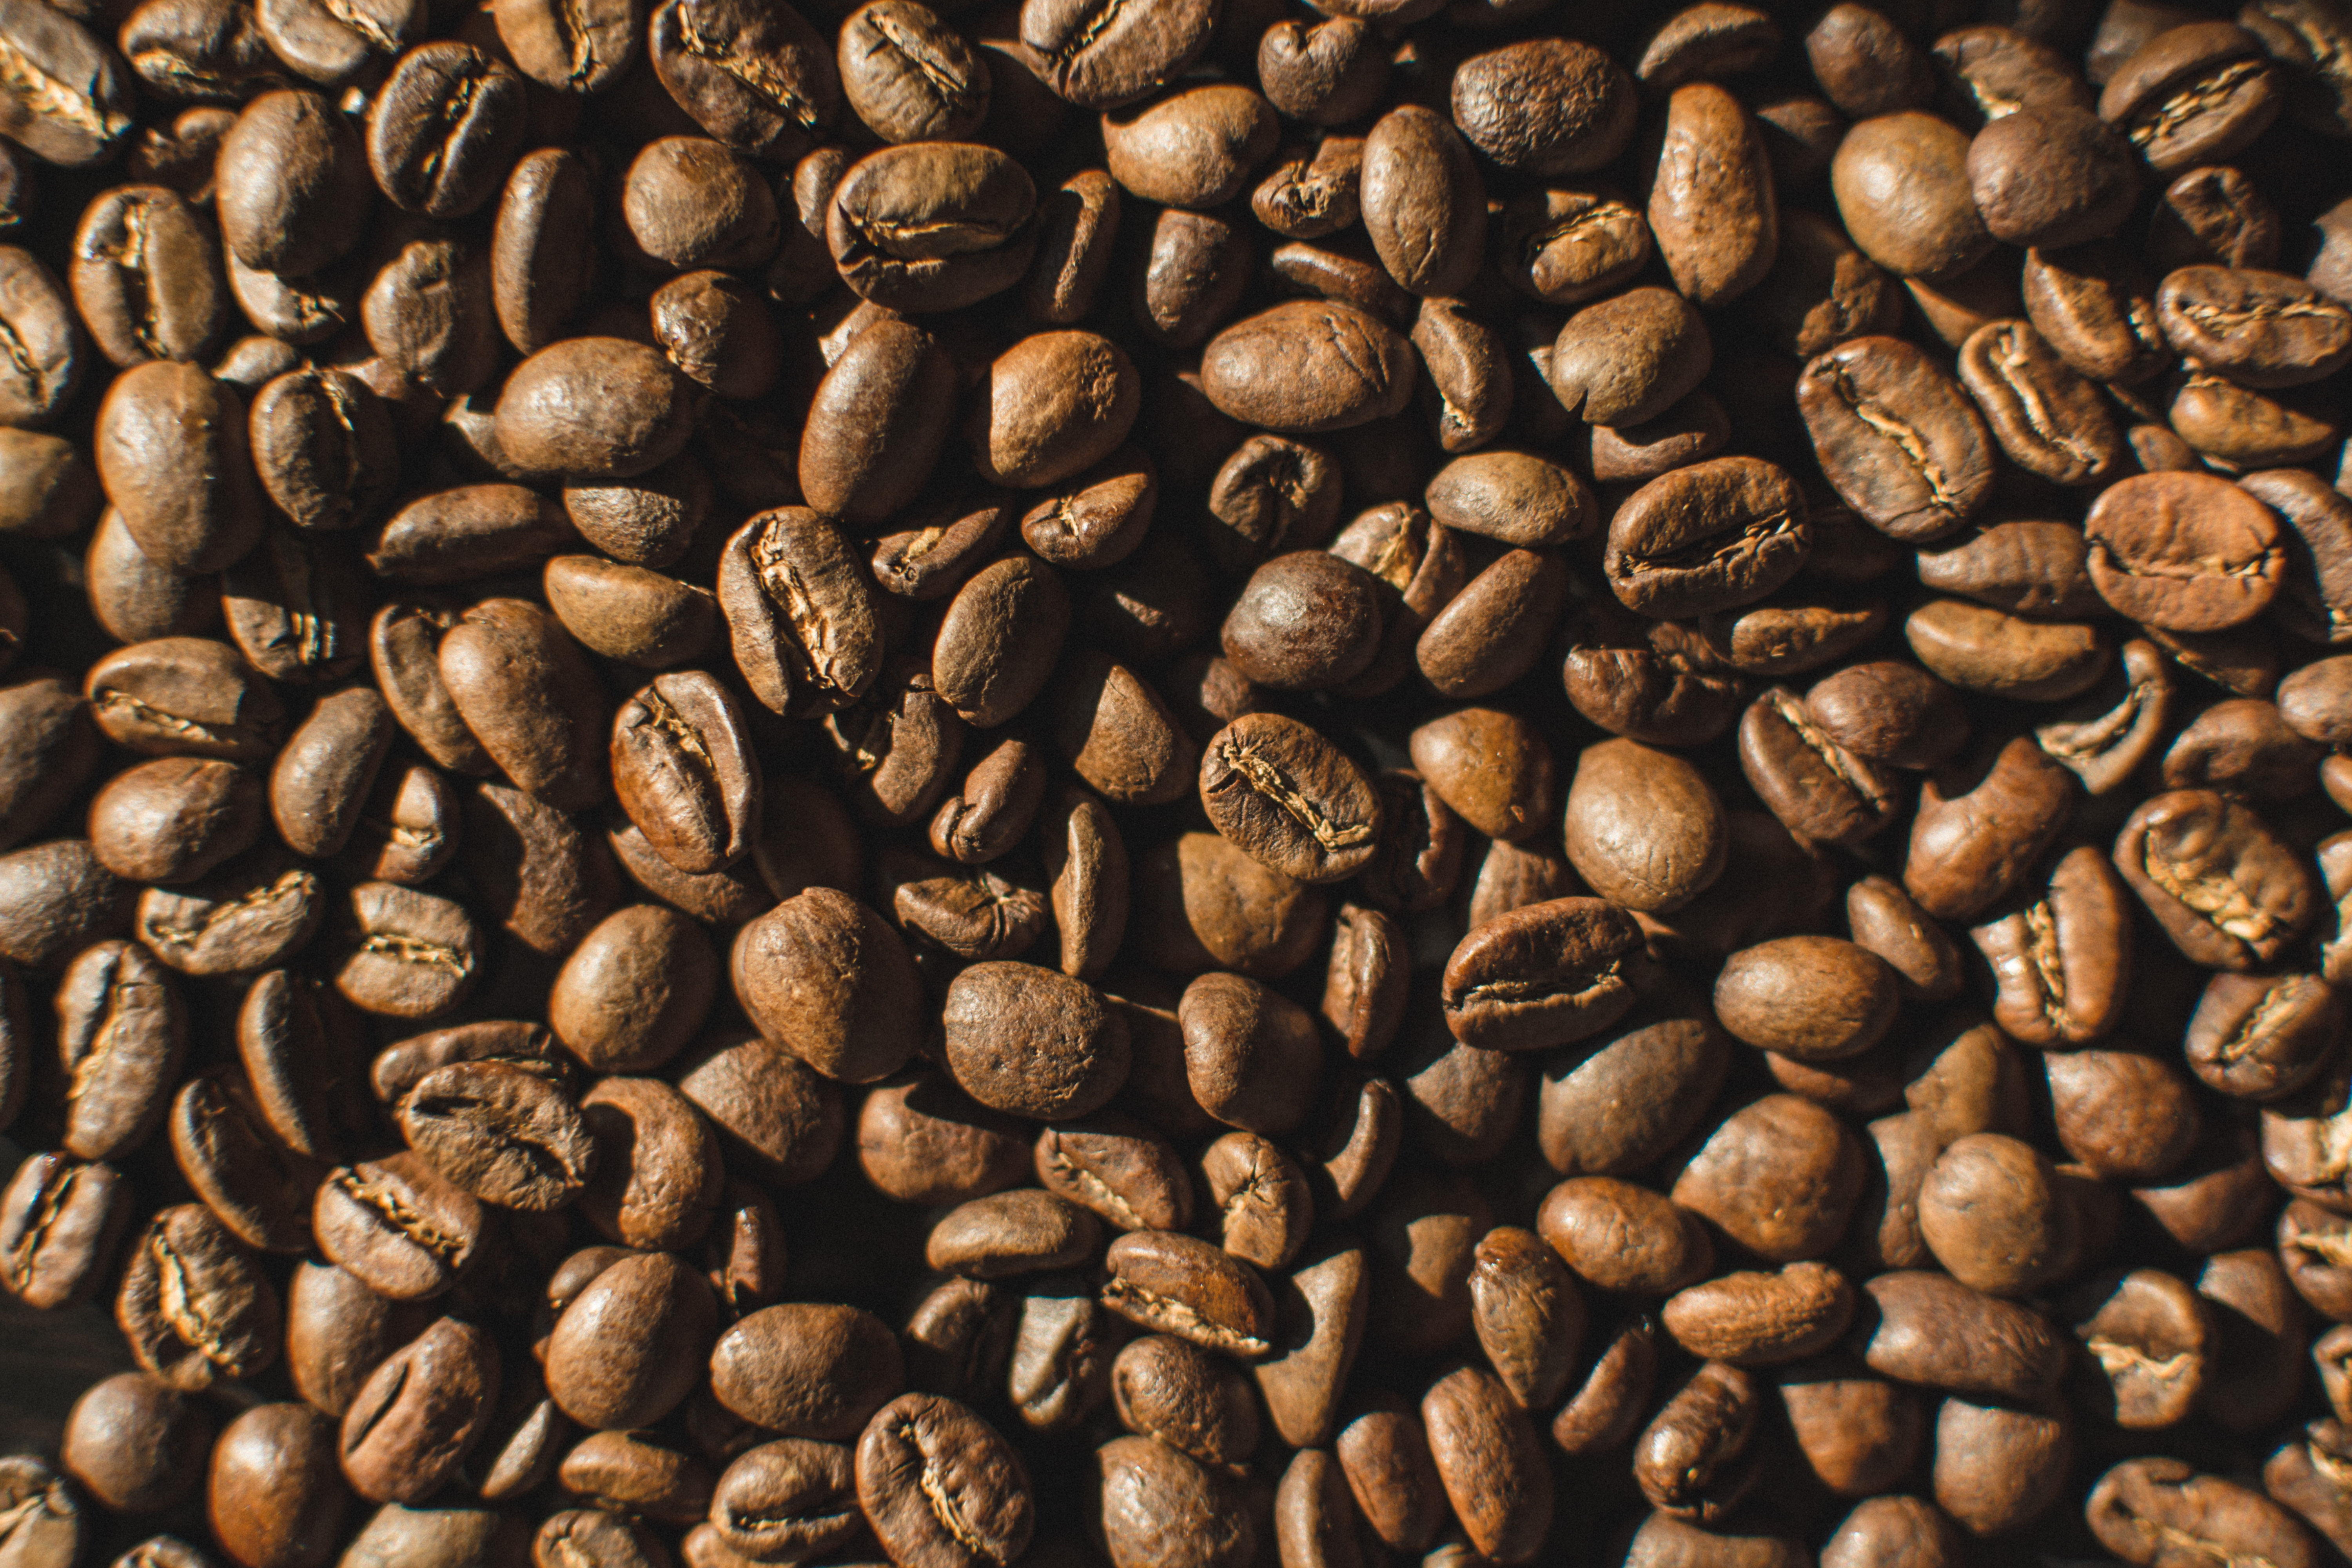
brown, ingredient, food, jamaican blue mountain coffee, kona coffee, Java coffee, close up, produce, Single origin coffee, seed, coffee, Kapeng barako, caffeine, cocoa bean, instant coffee